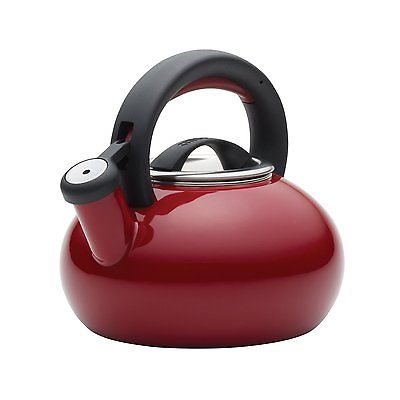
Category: kettle